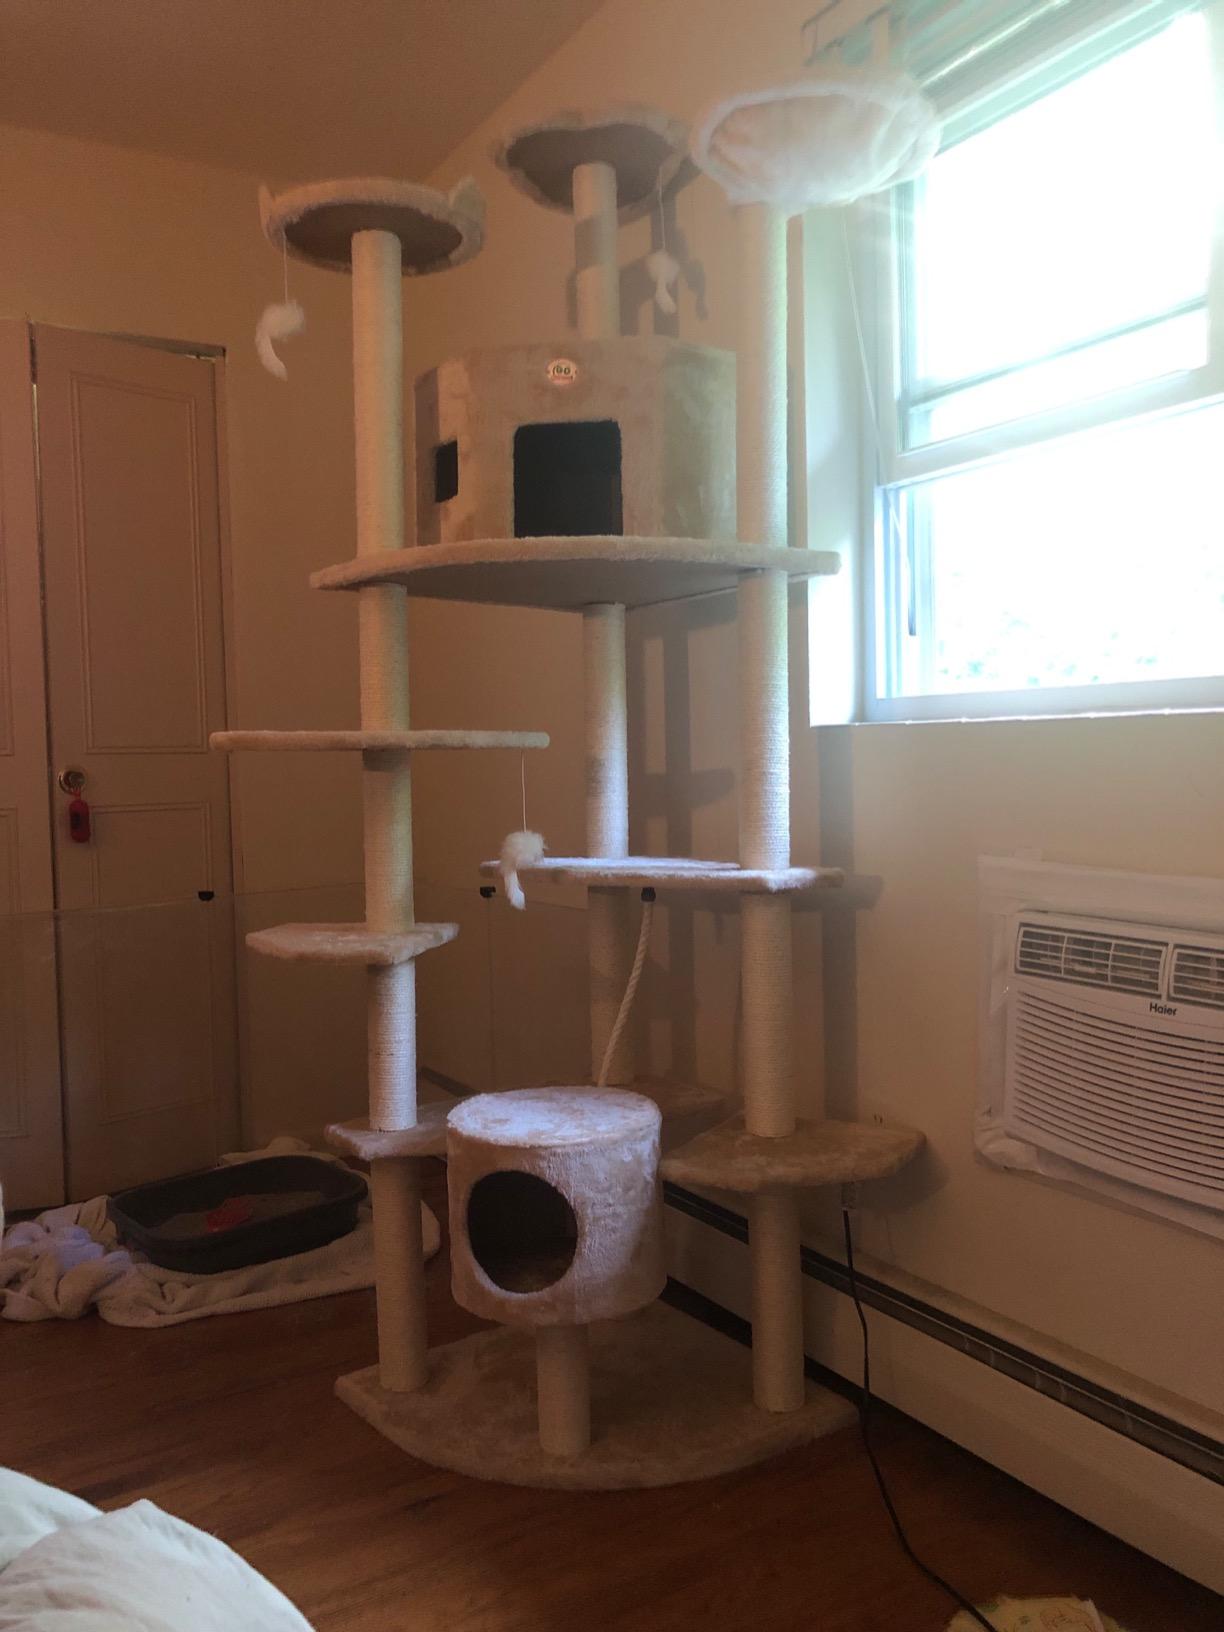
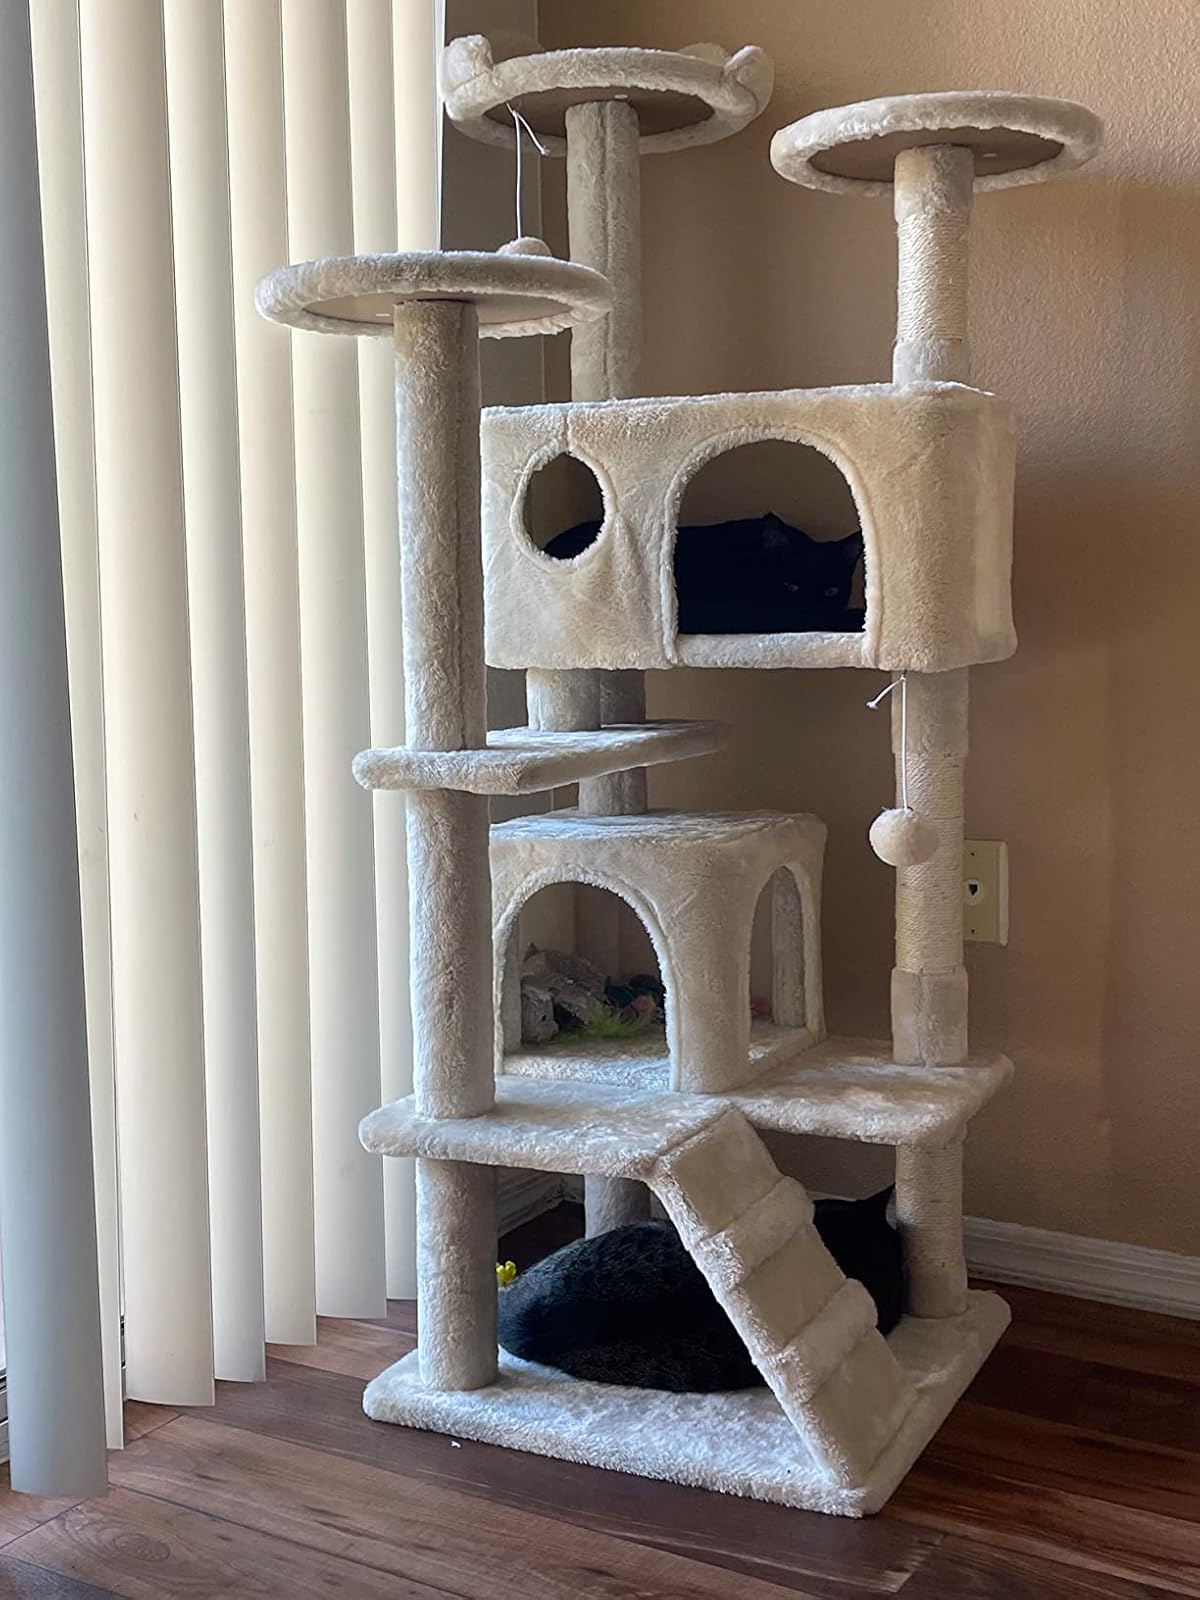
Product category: items_cat tree
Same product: no